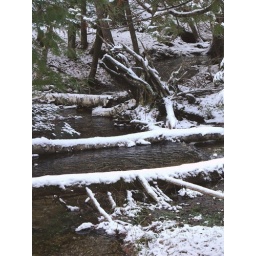
Flowing water from the under ground springs. The water travels into the Ocqueoc River.